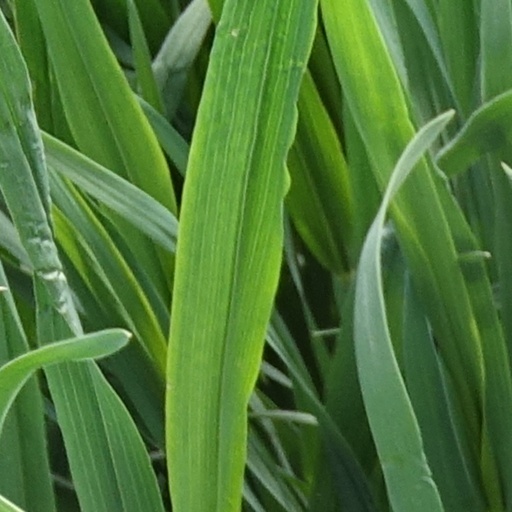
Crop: wheat